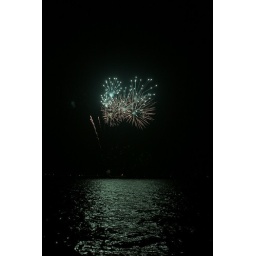
fourth of july on the water in orange park, florida.